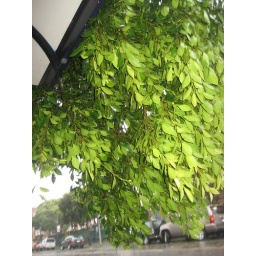
This feel on the bus shelter and nearly hit me in the face while we were standing here.